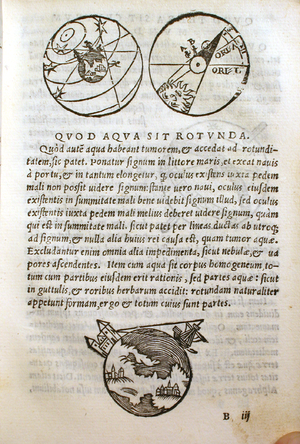
John of Holywood ou Jean de Halifax, plus connu sous le nom latinisé de Joannes de Sacrobosco, est né à la fin du XIIᵉ siècle, probablement dans le Yorkshire ; la date de sa mort reste incertaine, 1244 ou 1256. Professeur de la Sorbonne, mathématicien, astrologue et astronome, il est l'auteur de plusieurs traités scientifiques très diffusés dans les universités médiévales, particulièrement « La Sphère ».